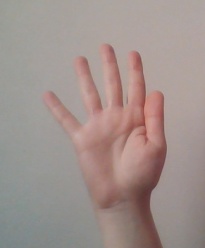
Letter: sheen